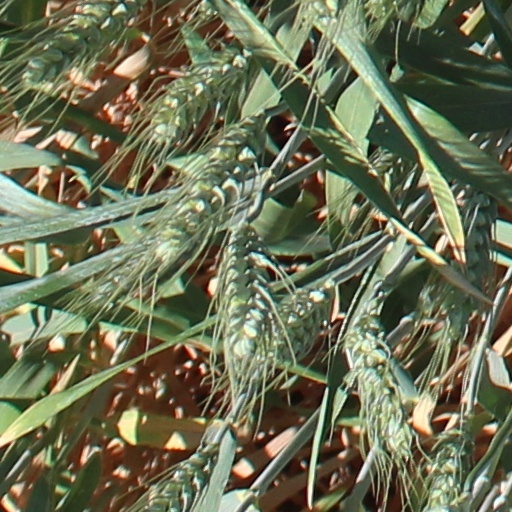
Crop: wheat